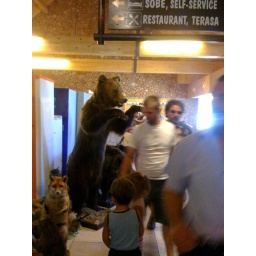
rest stop in rural croatia = giant taxidermied bear and forest creatures outside of the bathroom